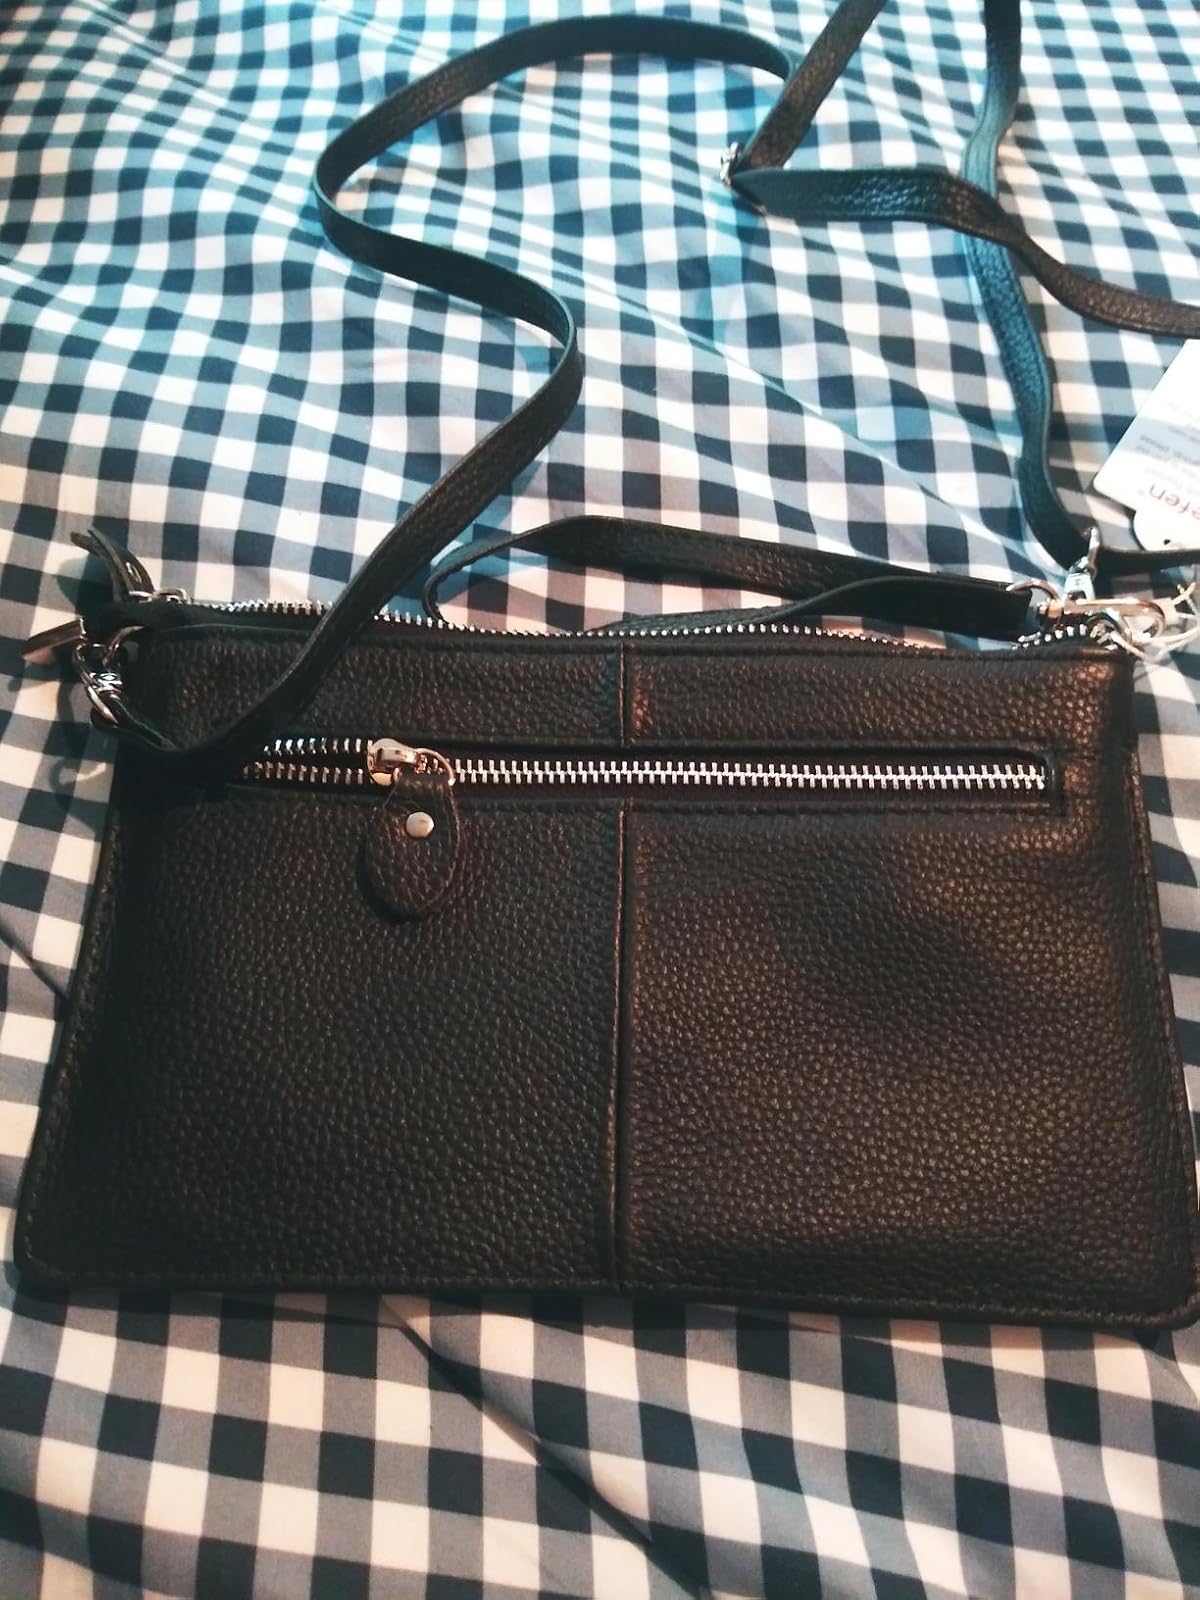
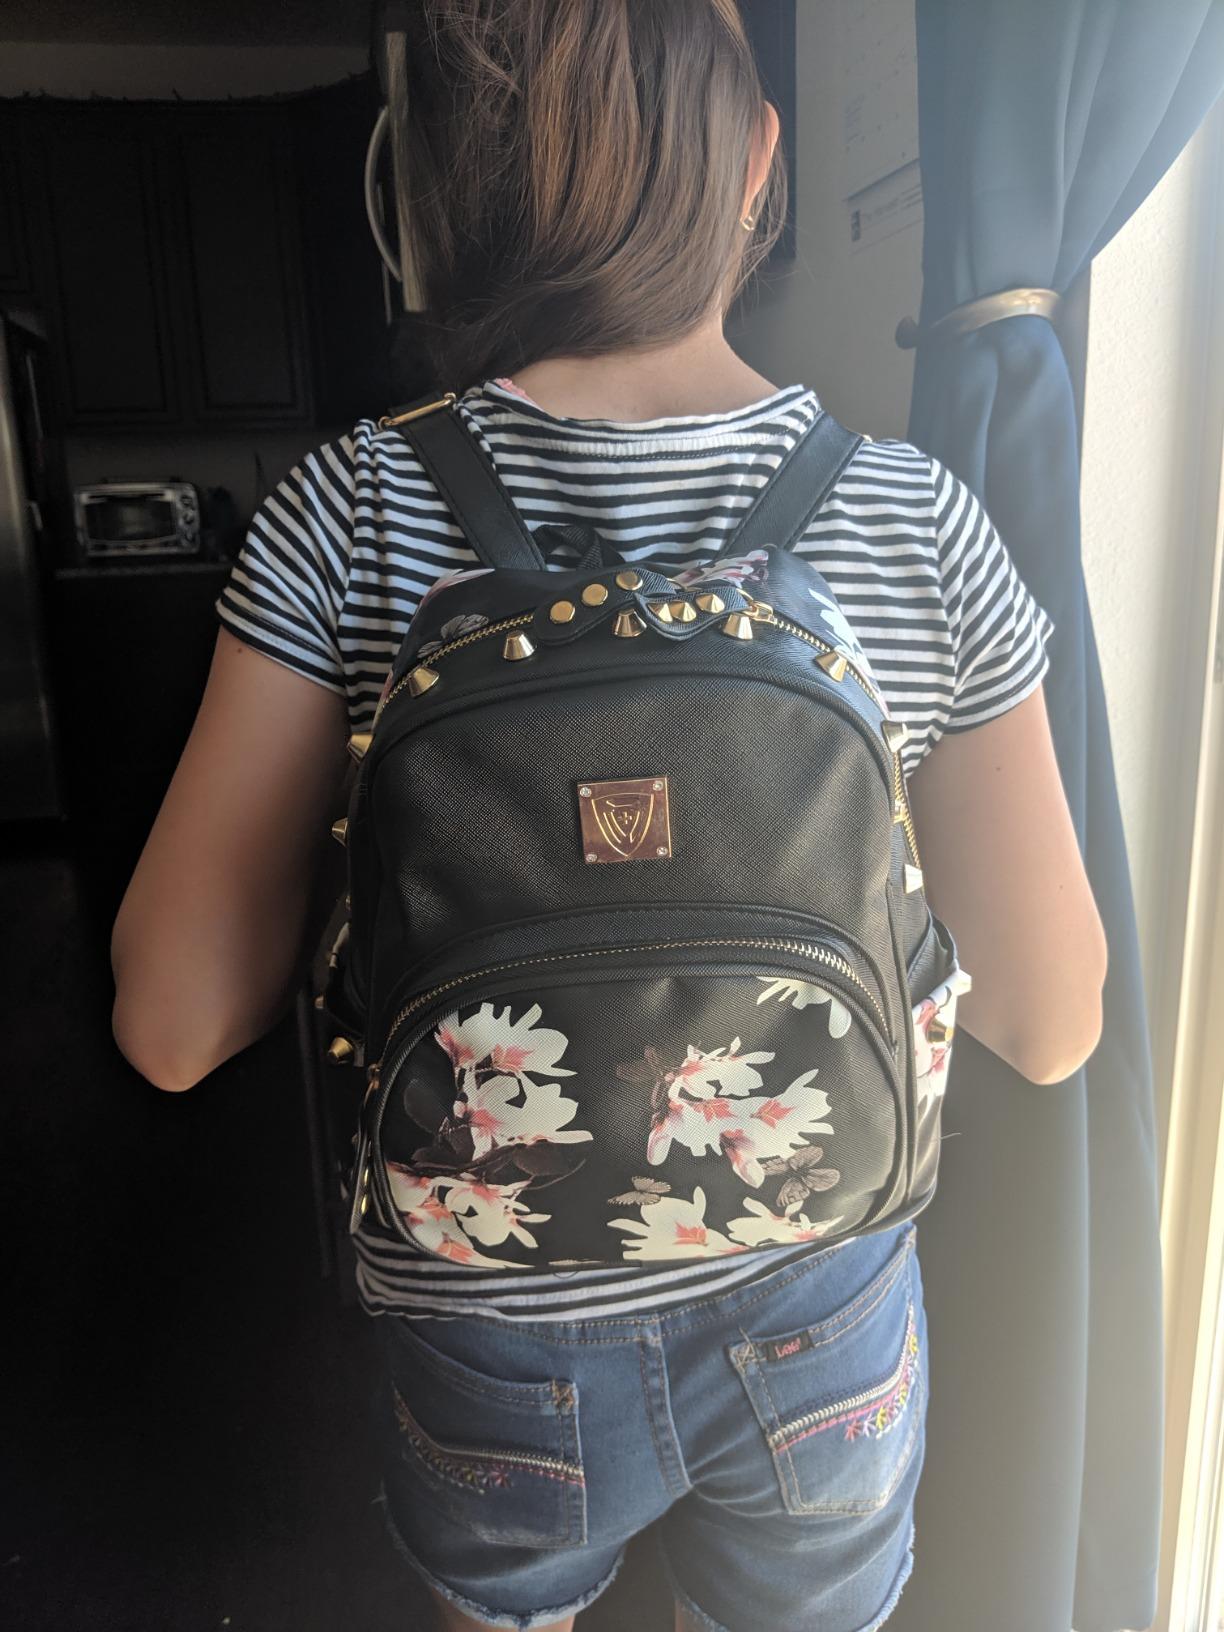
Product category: accessories_handbag
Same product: no